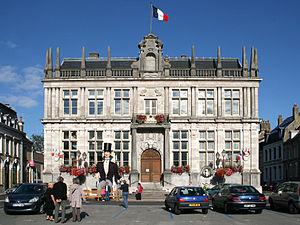
Bergues (Nord) - France, l'hôtel de ville (reconstruit à l'identique en 1871 par Antoine Outters).
Bergues, anciennement Bergues-Saint-Winoc, est une commune française, située dans le département du Nord en région Hauts-de-France. Historiquement, la ville et ses alentours ont appartenu au comté de Flandre et relèvent de la zone linguistique flamande.